Flavodoxin

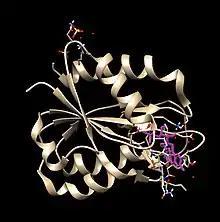
(RCF-1) Trigonal form of recombinant oxidized long chain flavodoxin in Anabaena/Nostoc sp. The active site is characterized by a FMN (flavin mono-nucleotide) cofactor highlighted in magenta. SO4 residue highlighted in yellow. As with most flavodoxins, the residues near the binding site are large and hydrophobic.

In cyanobacteria such as "Nostoc" "sp"., flavodoxins are heterocyst-specific, and used in photosystem 1 to deliver electrons to nitrogenase, as well as reducing N2 and NADP+, nitrogen fixation and H2 formation.